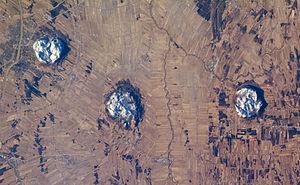
Collines Montérégiennes vues de l'espace. Photo par un astraunaute des Collines Montérégiennes, Québec, Canada. Crédit: expérience de International Space Station Crew Earth Observations, adaptation et traduction de la description faite par Image Science &amp
Les collines Montérégiennes, aussi appelées simplement les Montérégiennes, sont une série de dix collines alignées sur une distance d'environ 90 km dans les régions de Montréal, de la Montérégie et de l'Estrie, au sud-ouest du Québec.
Un inselberg ou monadnock est un relief isolé qui domine significativement une plaine ou un plateau subhorizontal. Selon le Dictionnaire de la géographie de Pierre George, il s'agit, brièvement, d'un relief résiduel rocheux, escarpé ; Pierre Birot les décrira ensuite comme des montagnes miniatures créées par l'érosion.
La géographie du Québec est l'ensemble des réalités physiques et humaines qui composent le Québec. Situé à l'est du continent nord-américain, le Québec a une superficie de 1 667 441 km². Le Québec fait trois fois la taille de la France métropolitaine et cinq fois celle du Japon.